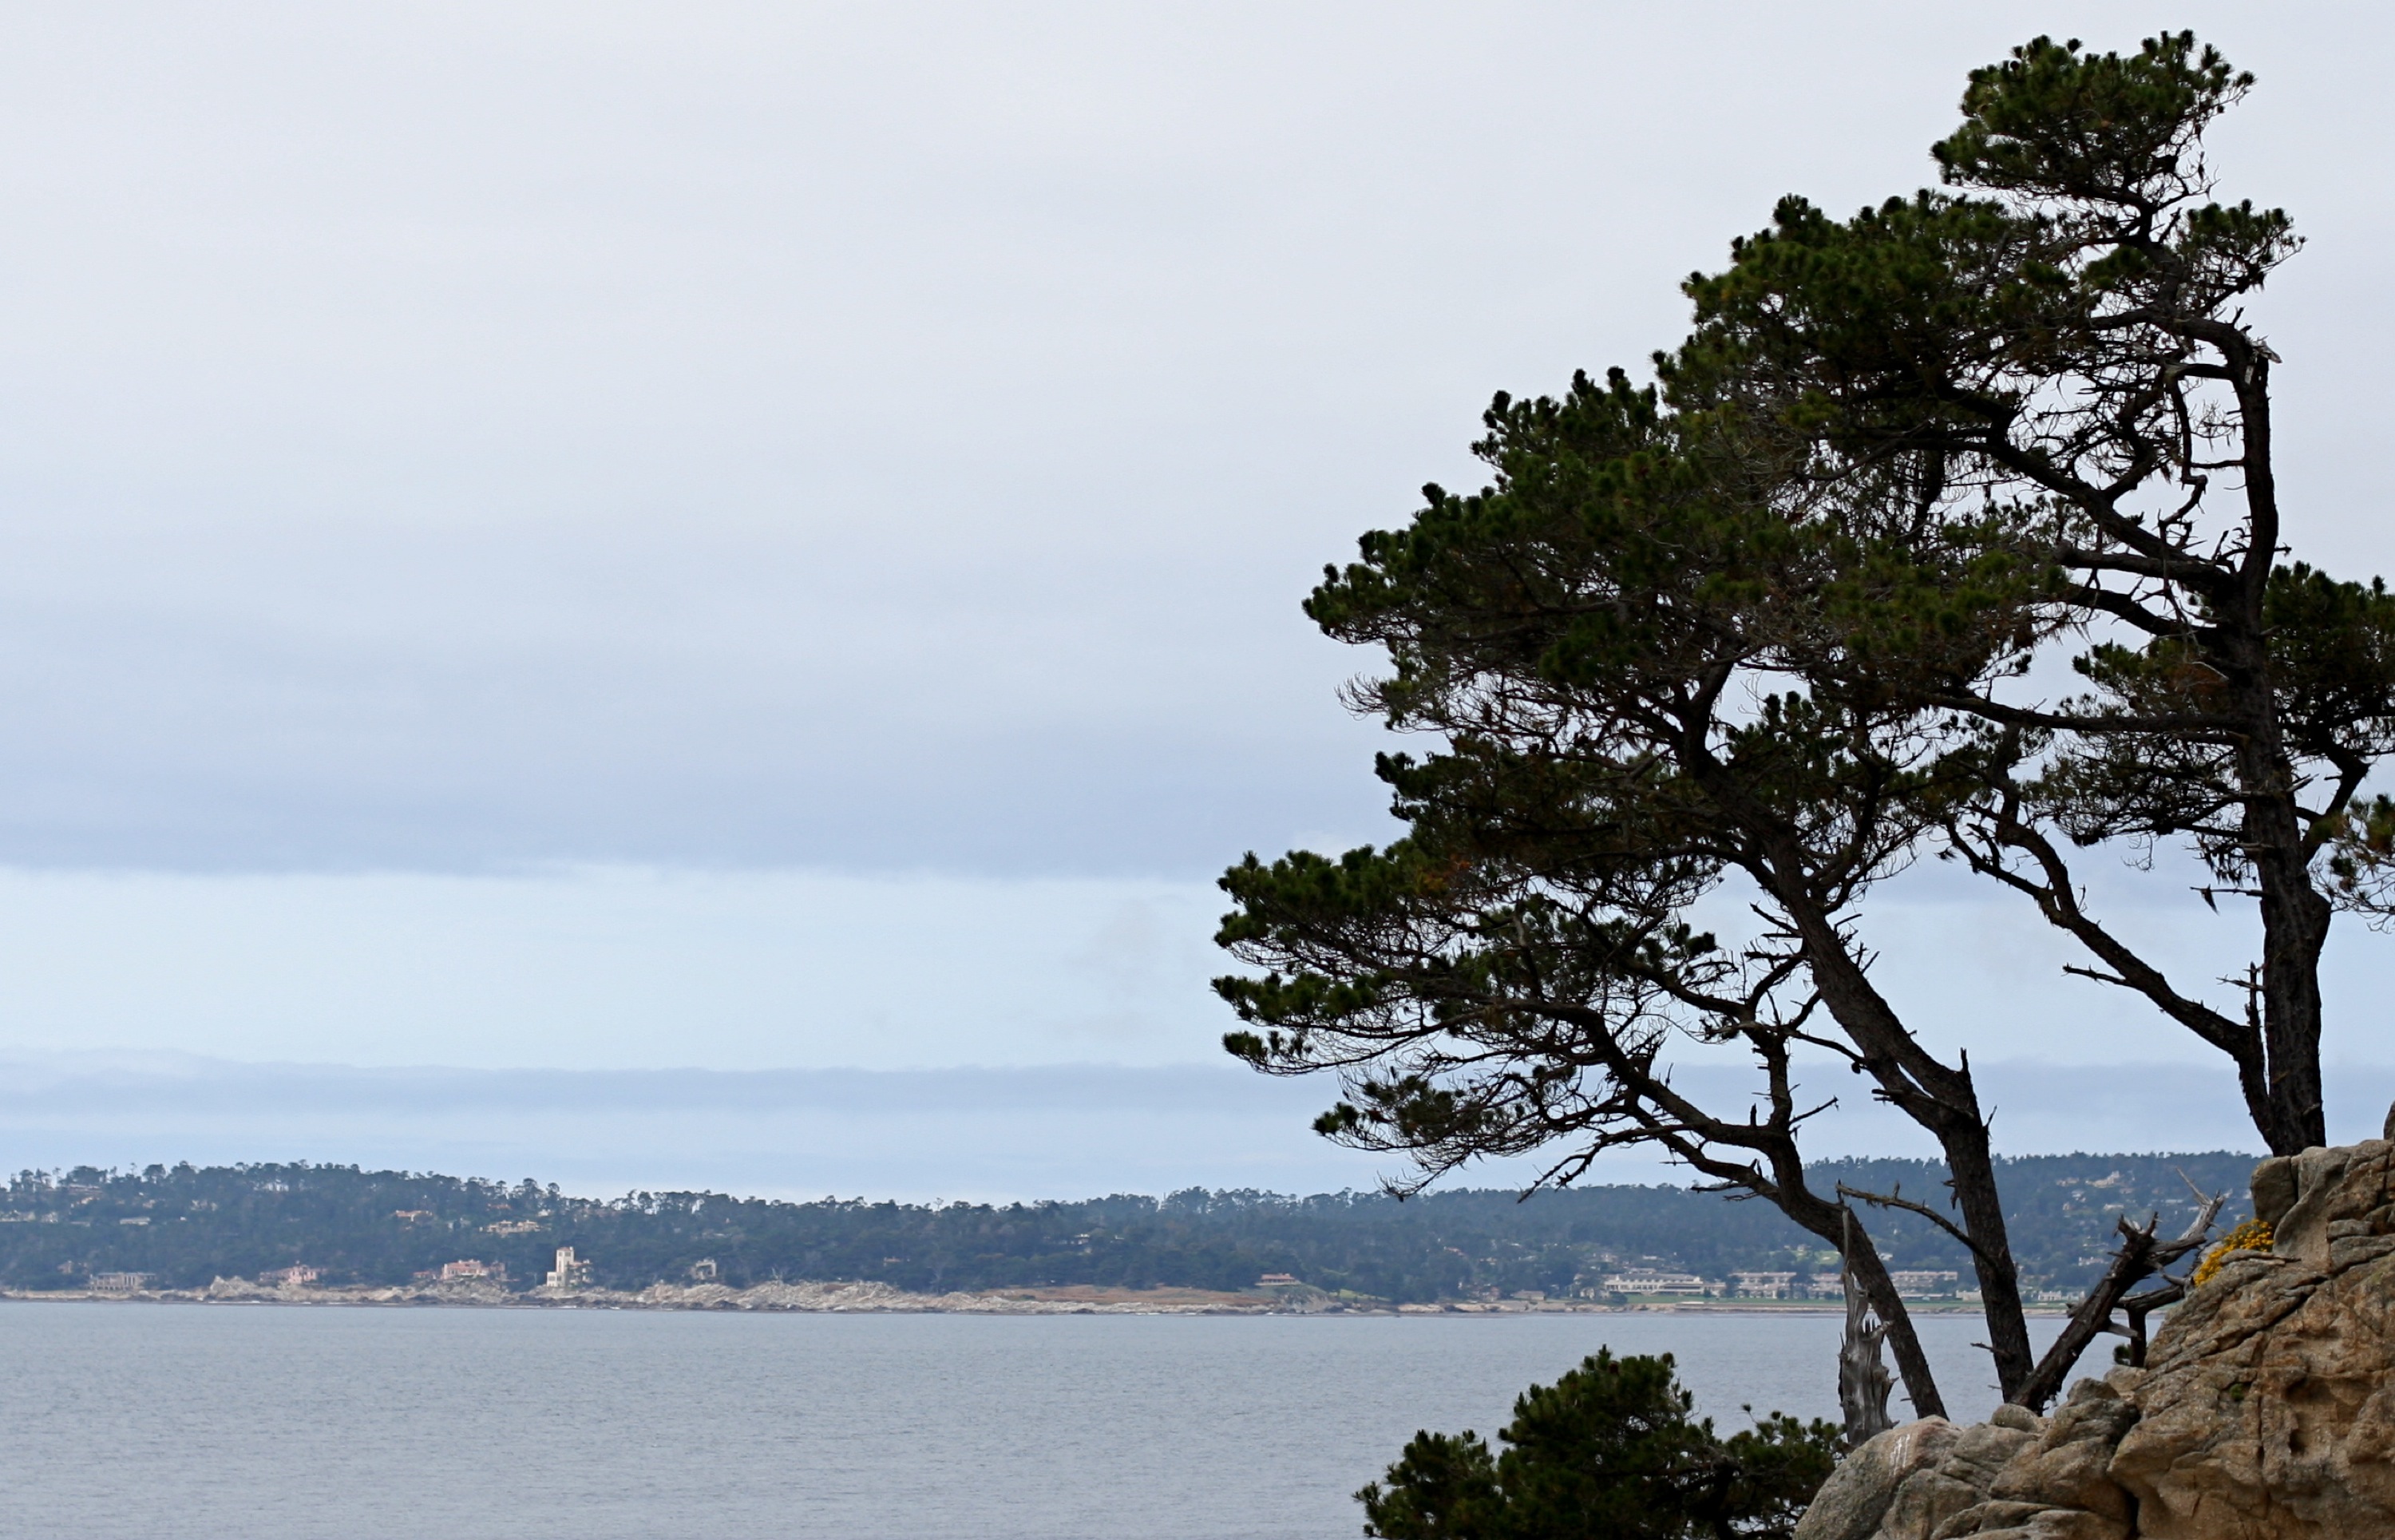
beach, sea, coast, tree, nature, branch, plant, sky, lake, monterey, nmc2009, pointlobos, woody plant